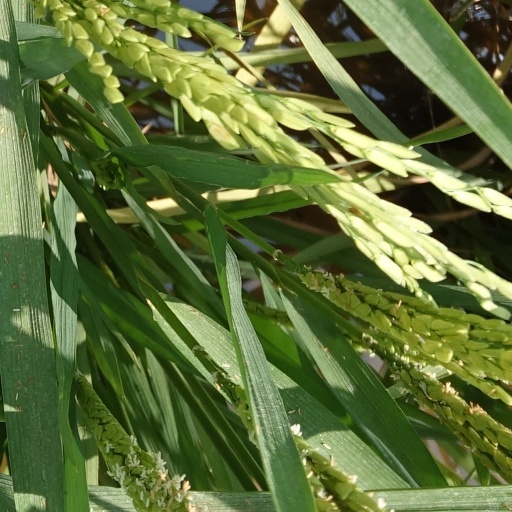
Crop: rice